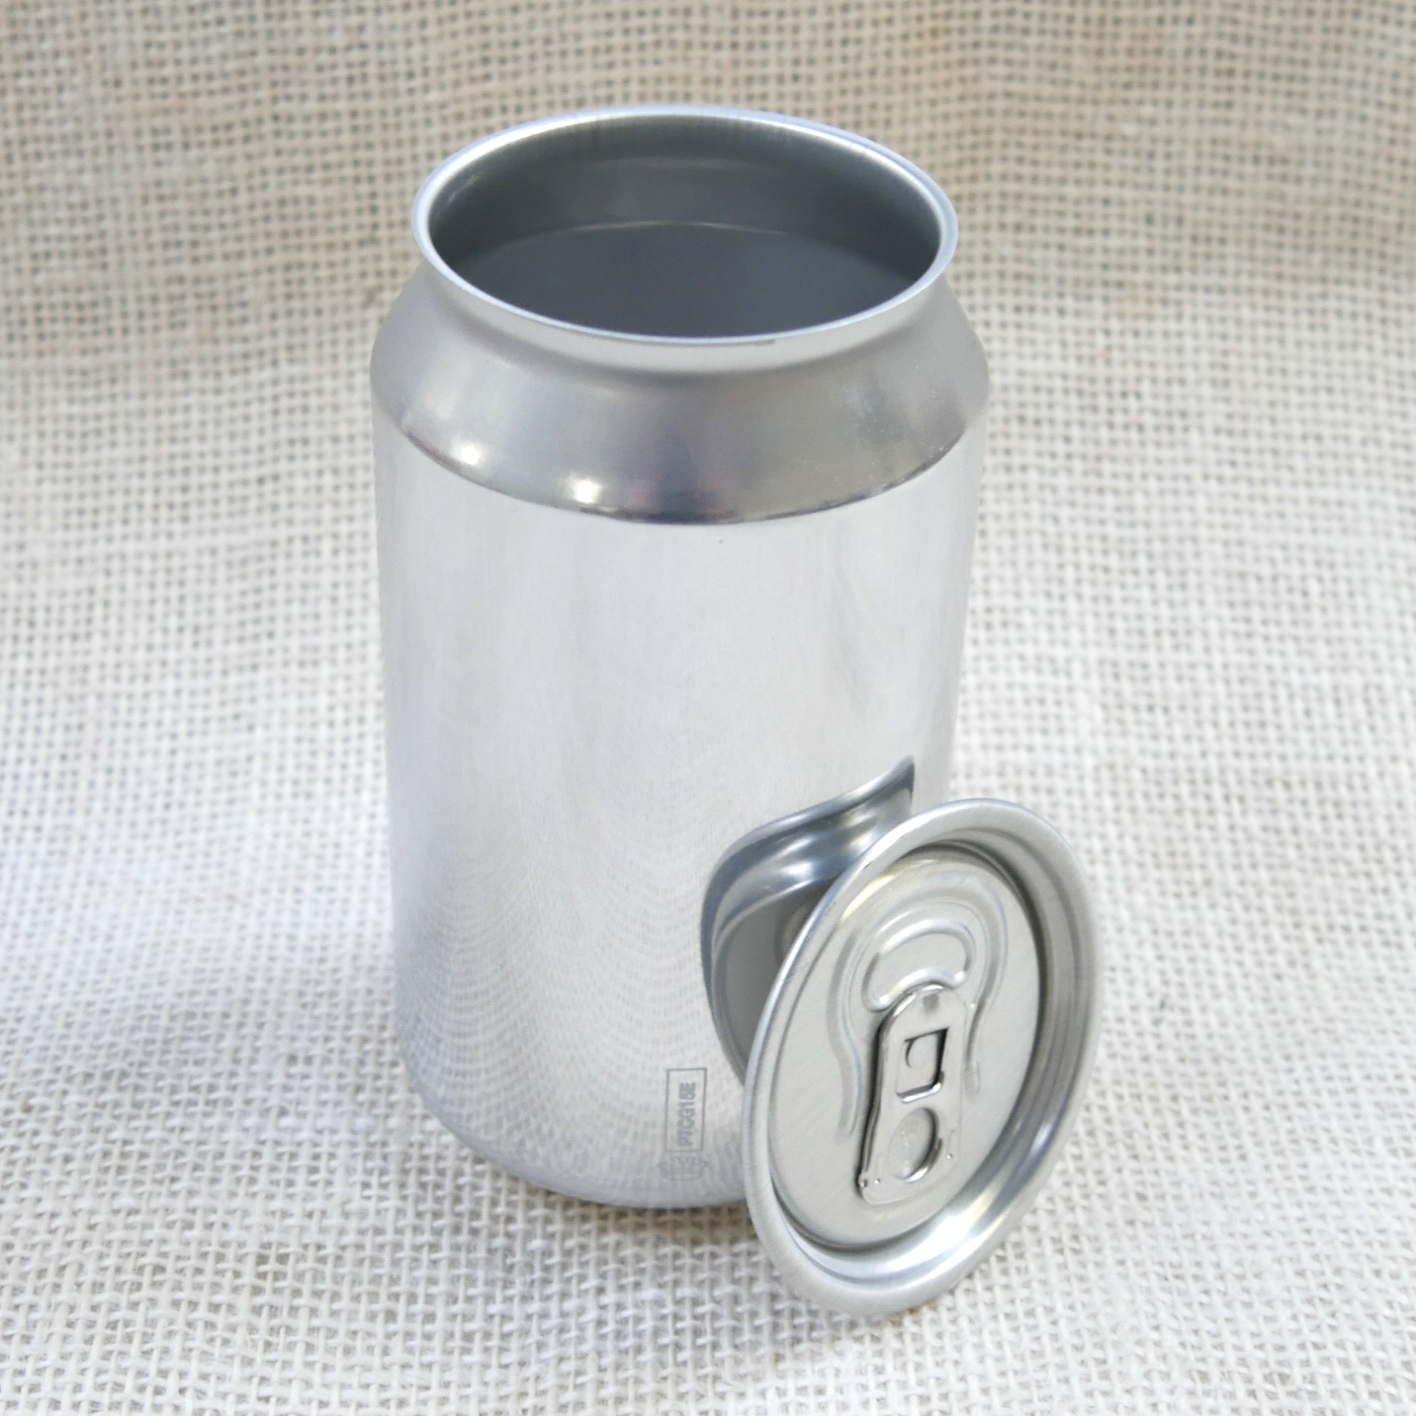
Label: metal